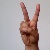
The image shows a hand gesture representing the letter 'V' in Indian Sign Language.